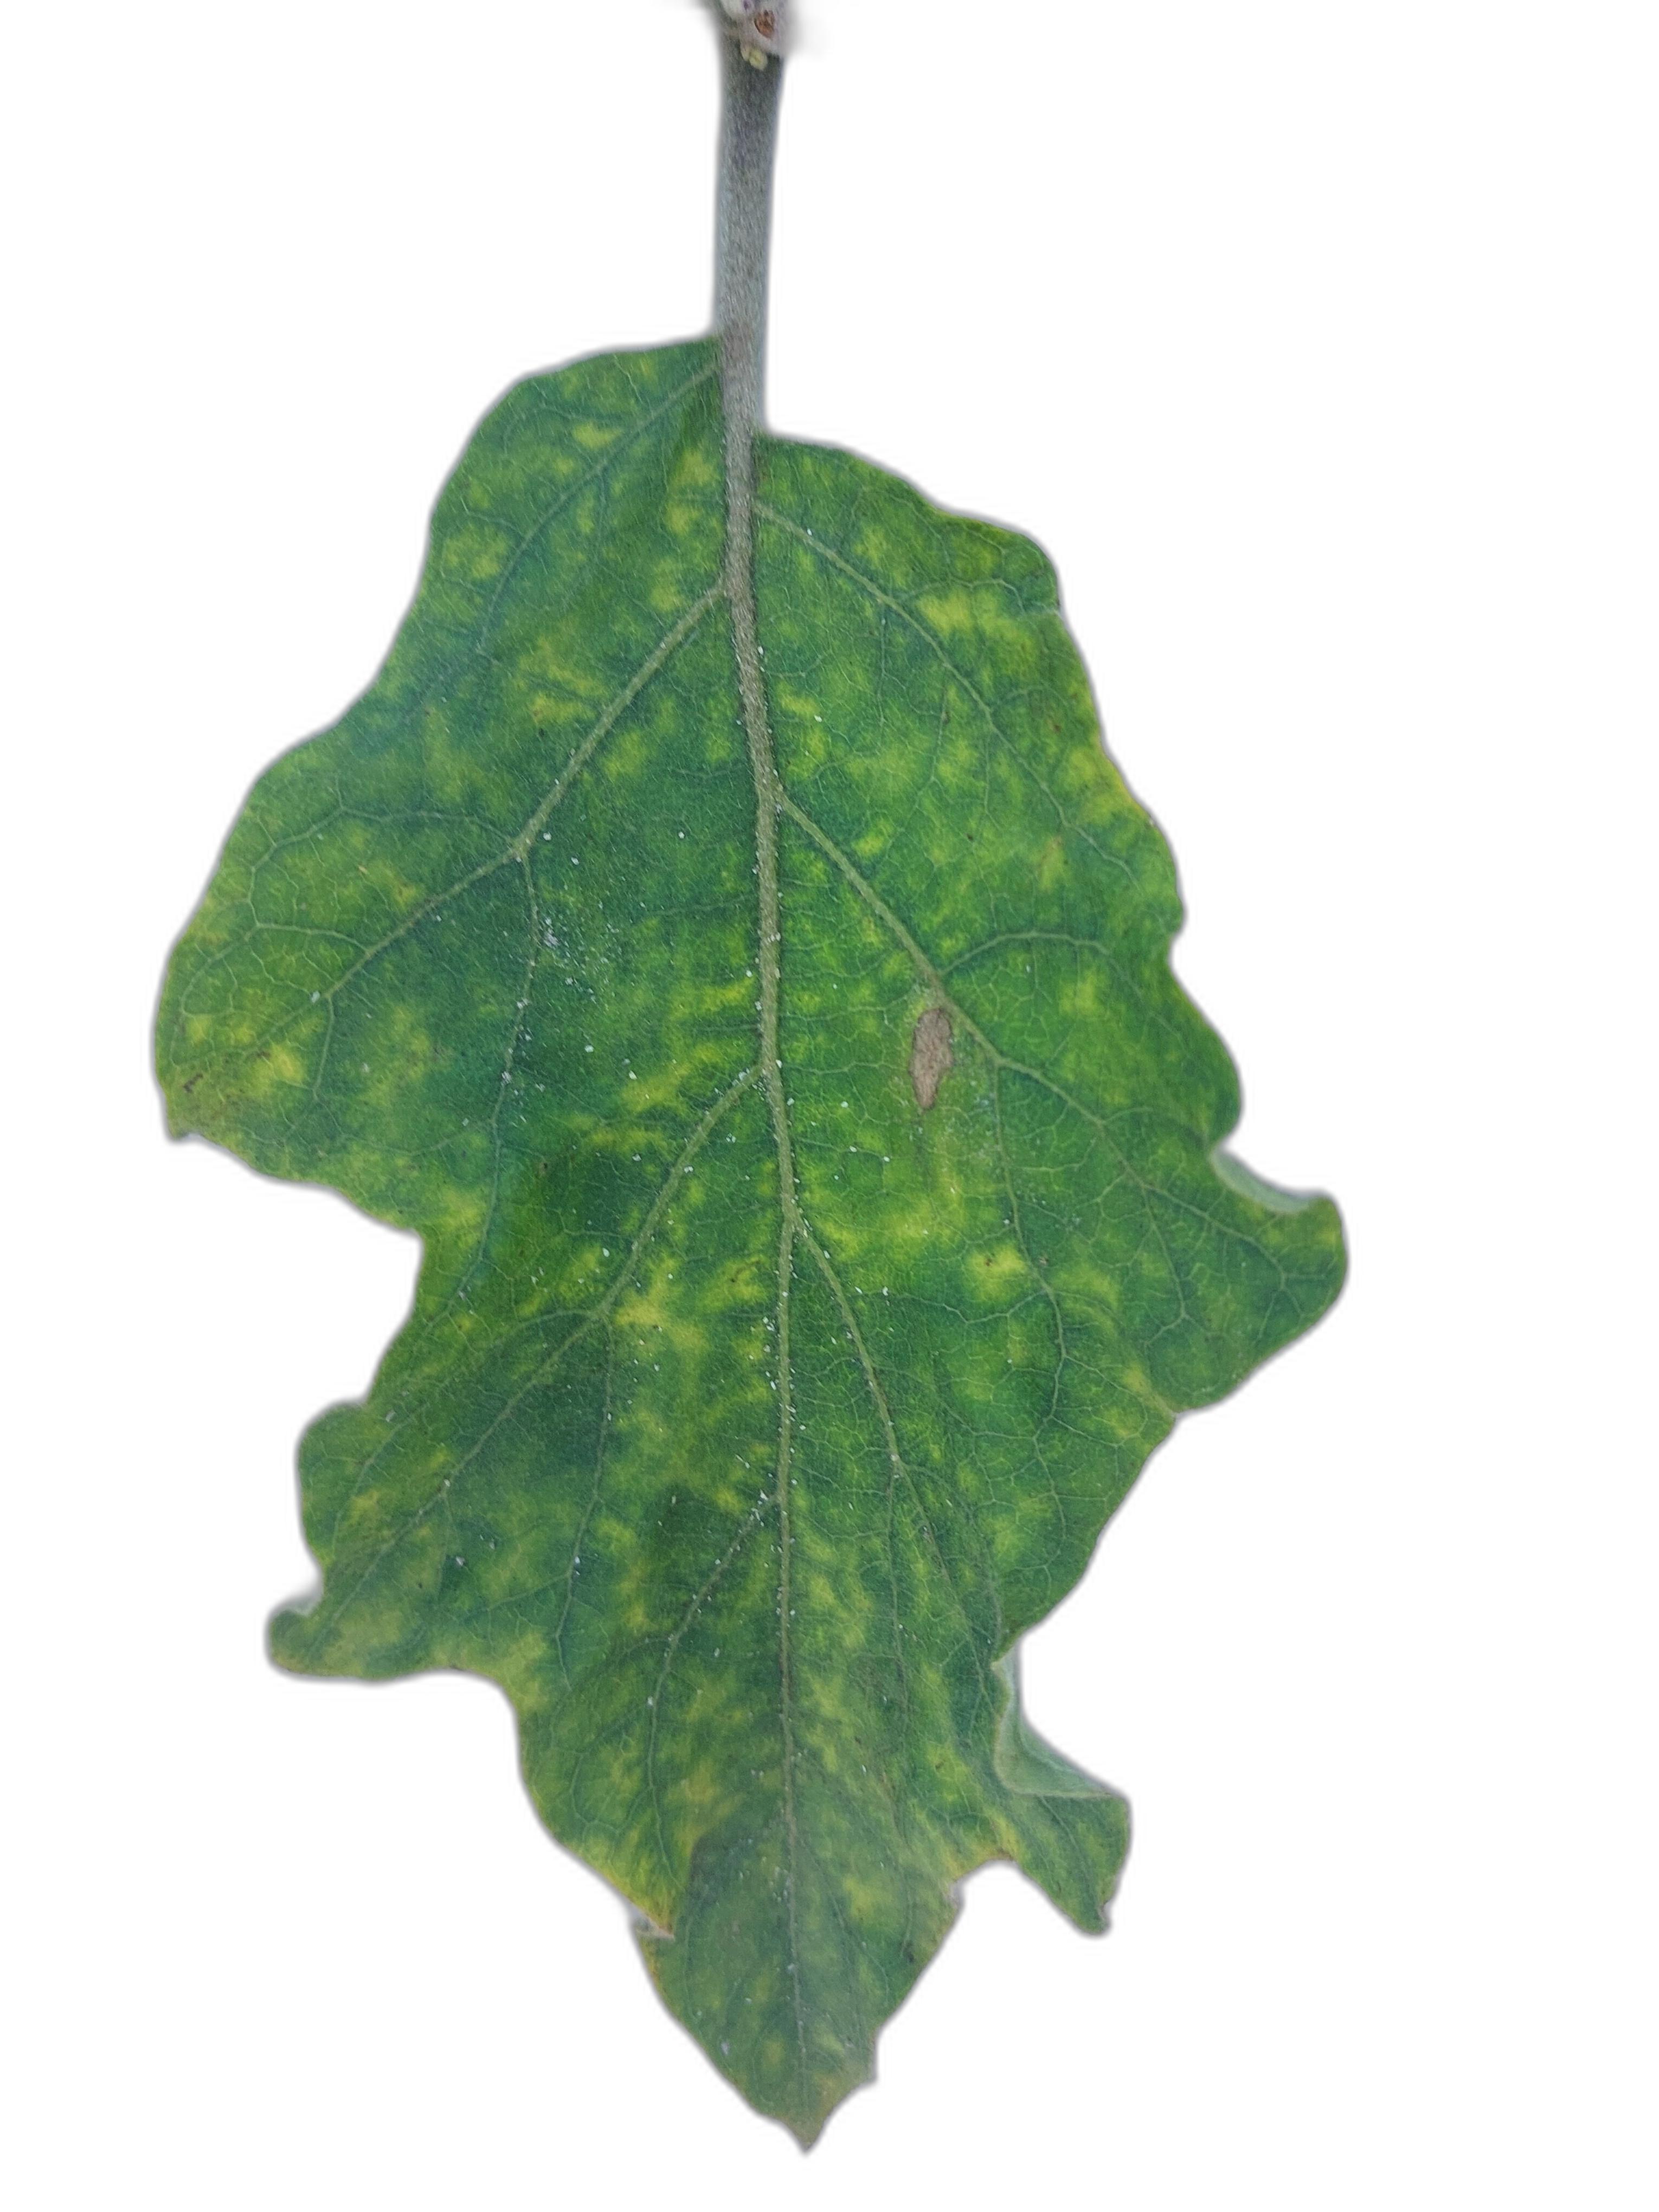
Label: Mosaic Virus Disease